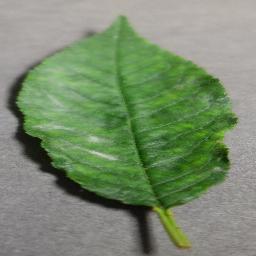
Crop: cherry
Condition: (including_sour)_powdery_mildew